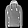
Label: Pullover